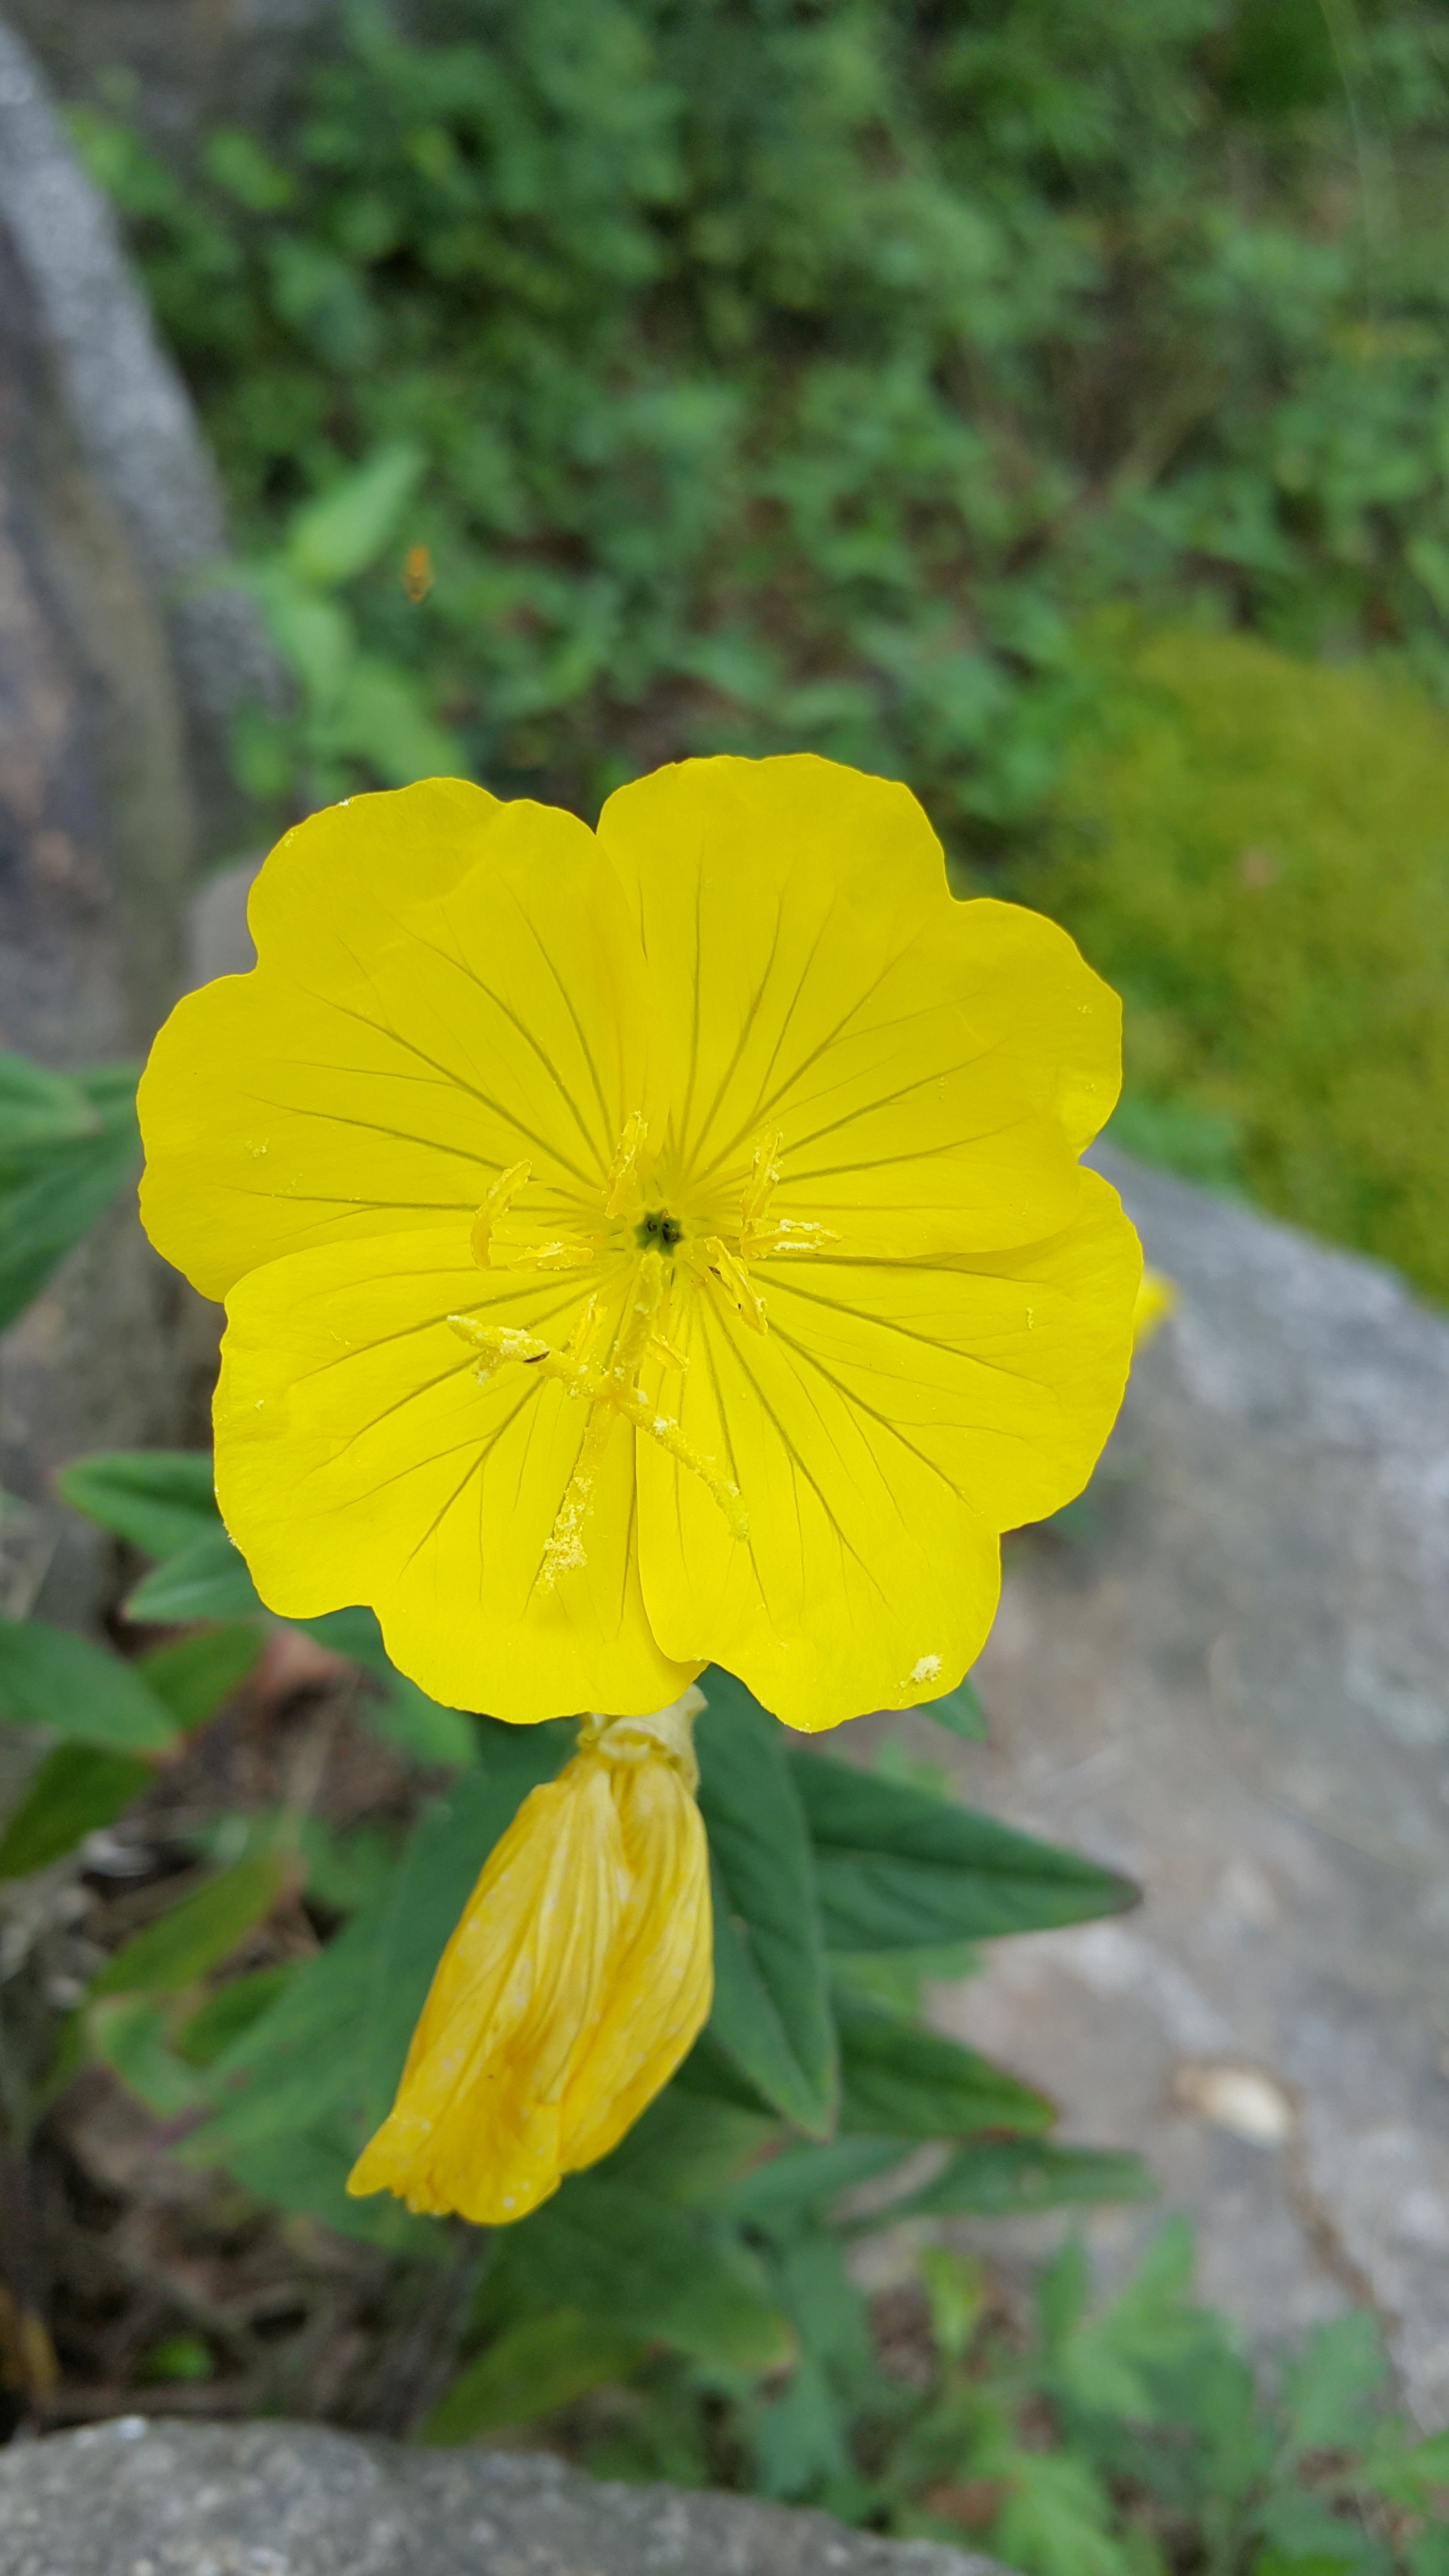
nature, plant, meadow, leaf, flower, petal, green, botany, yellow, flora, yellow flower, wildflower, flowers, evening primrose, macro photography, wild plants, flowering plant, annual plant, land plant, potentilla fragarioides